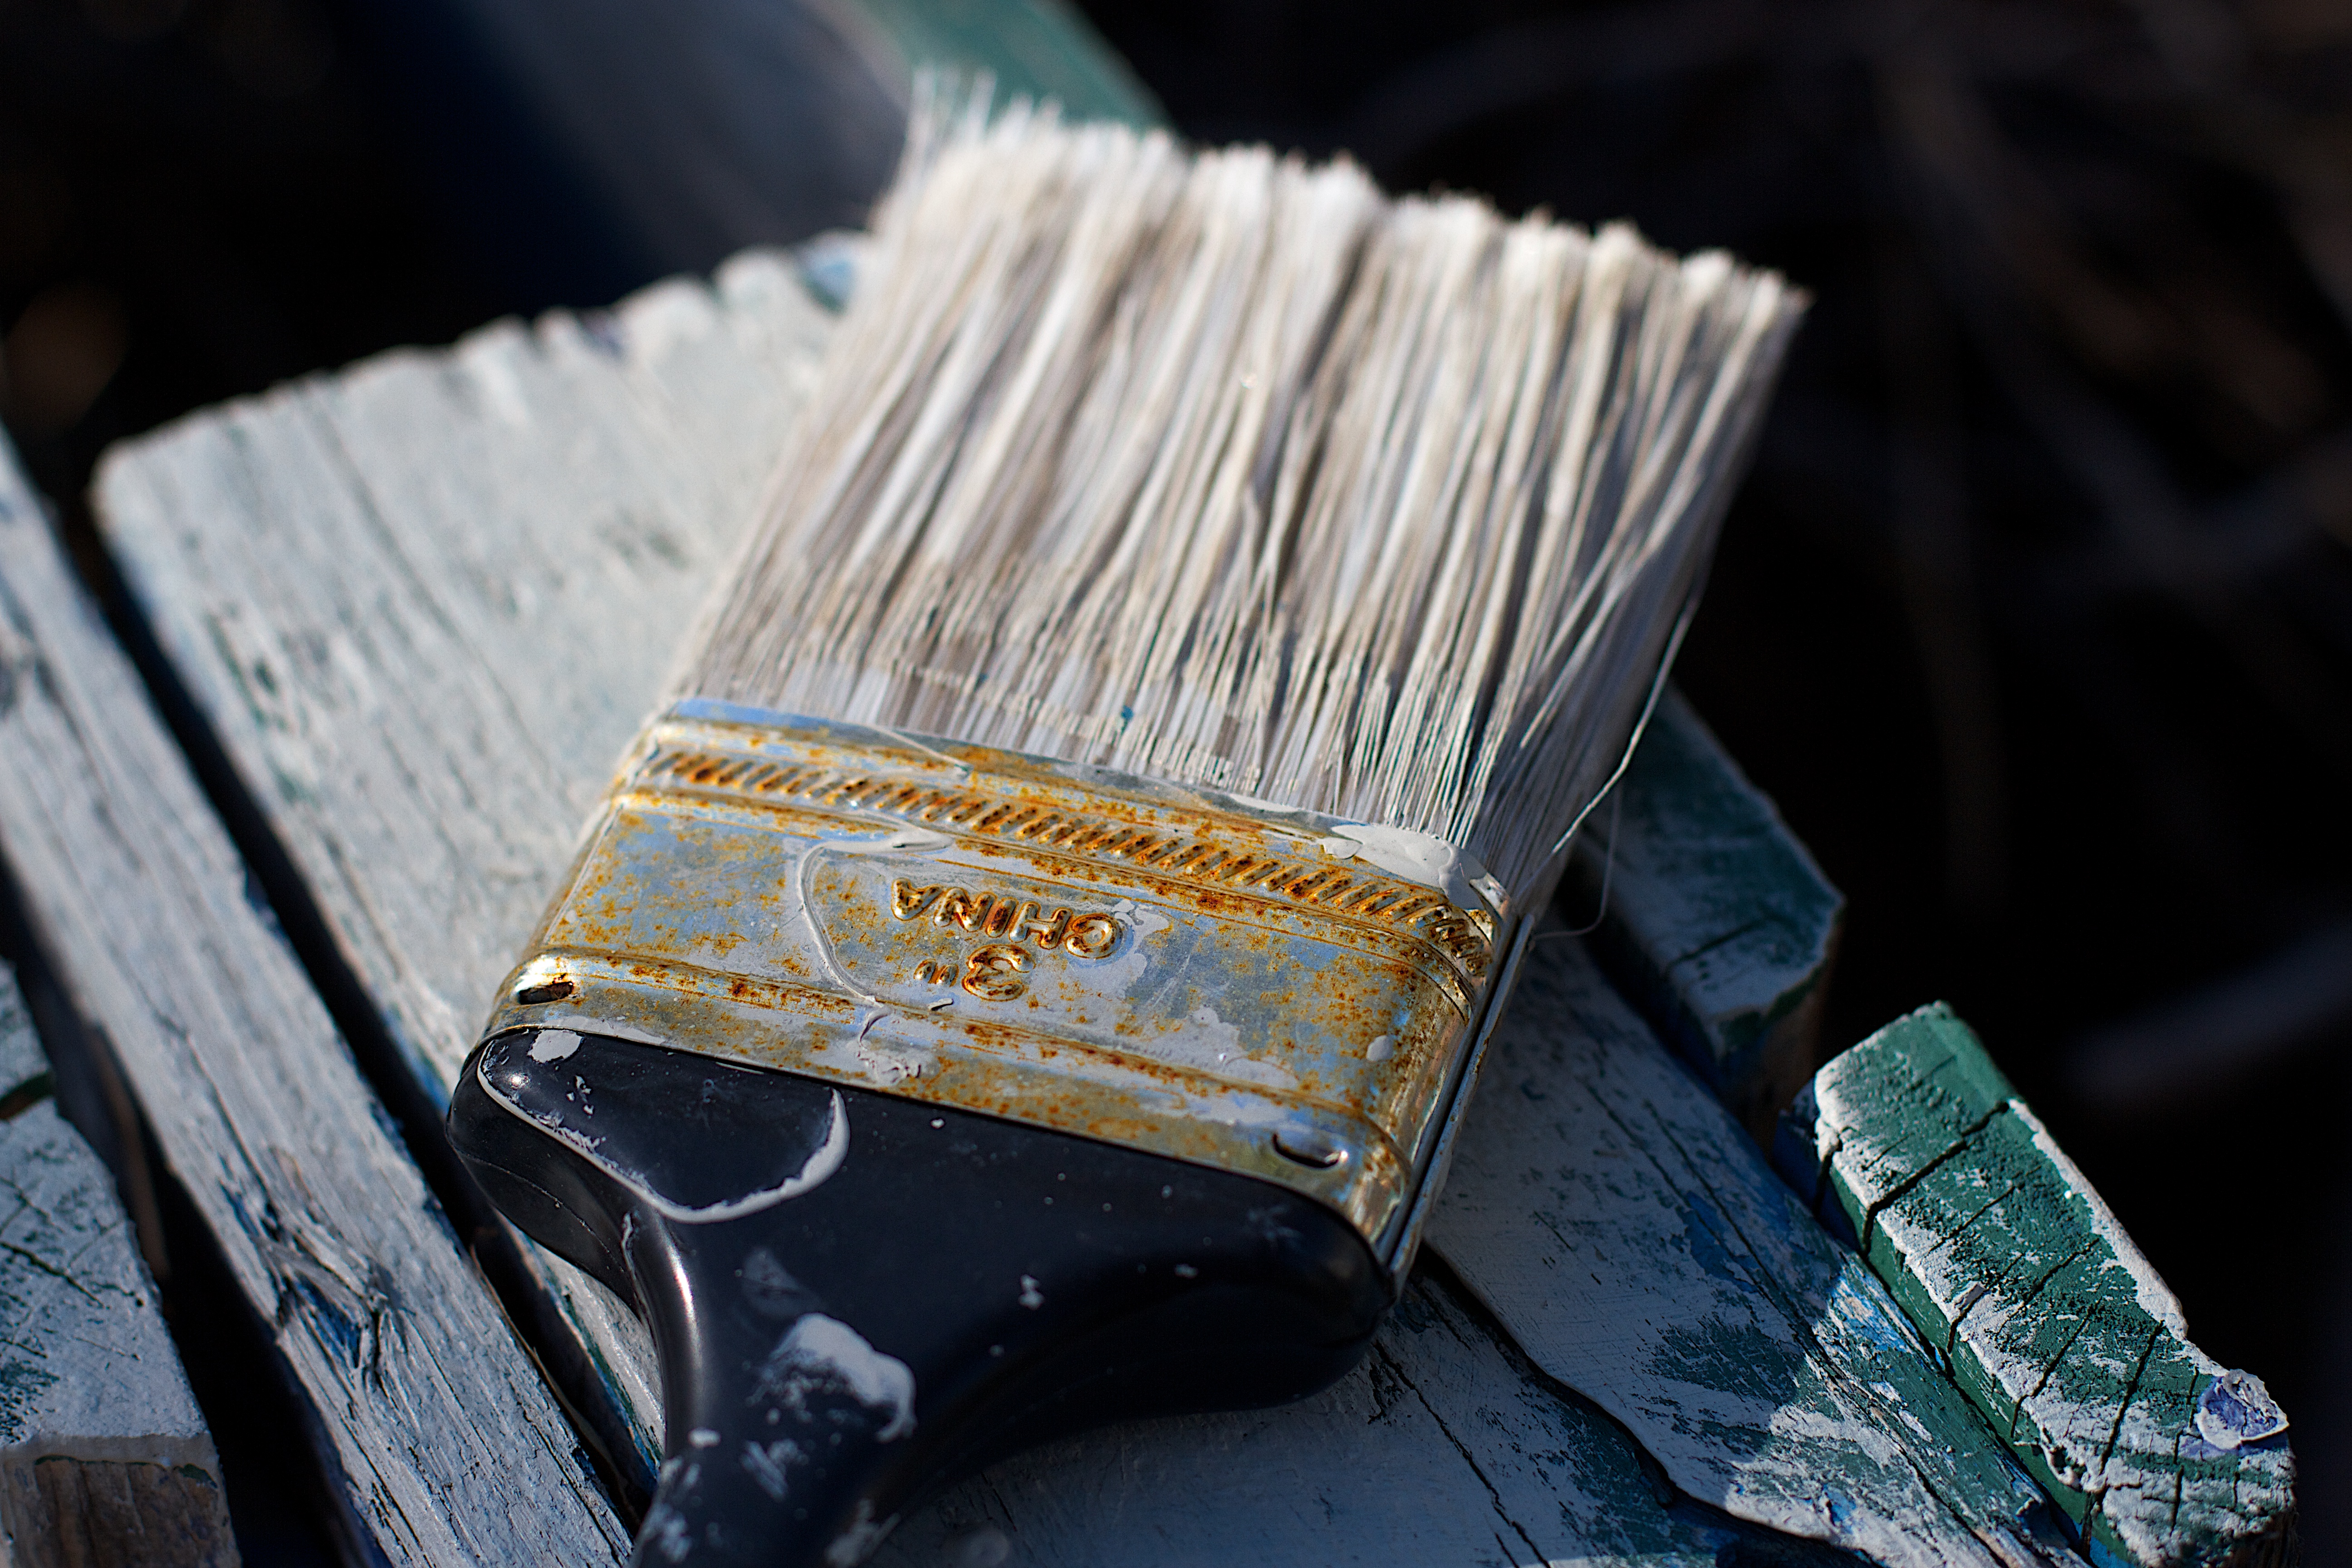
wood, metal, material, close up, cash